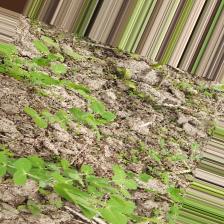
Label: Normal